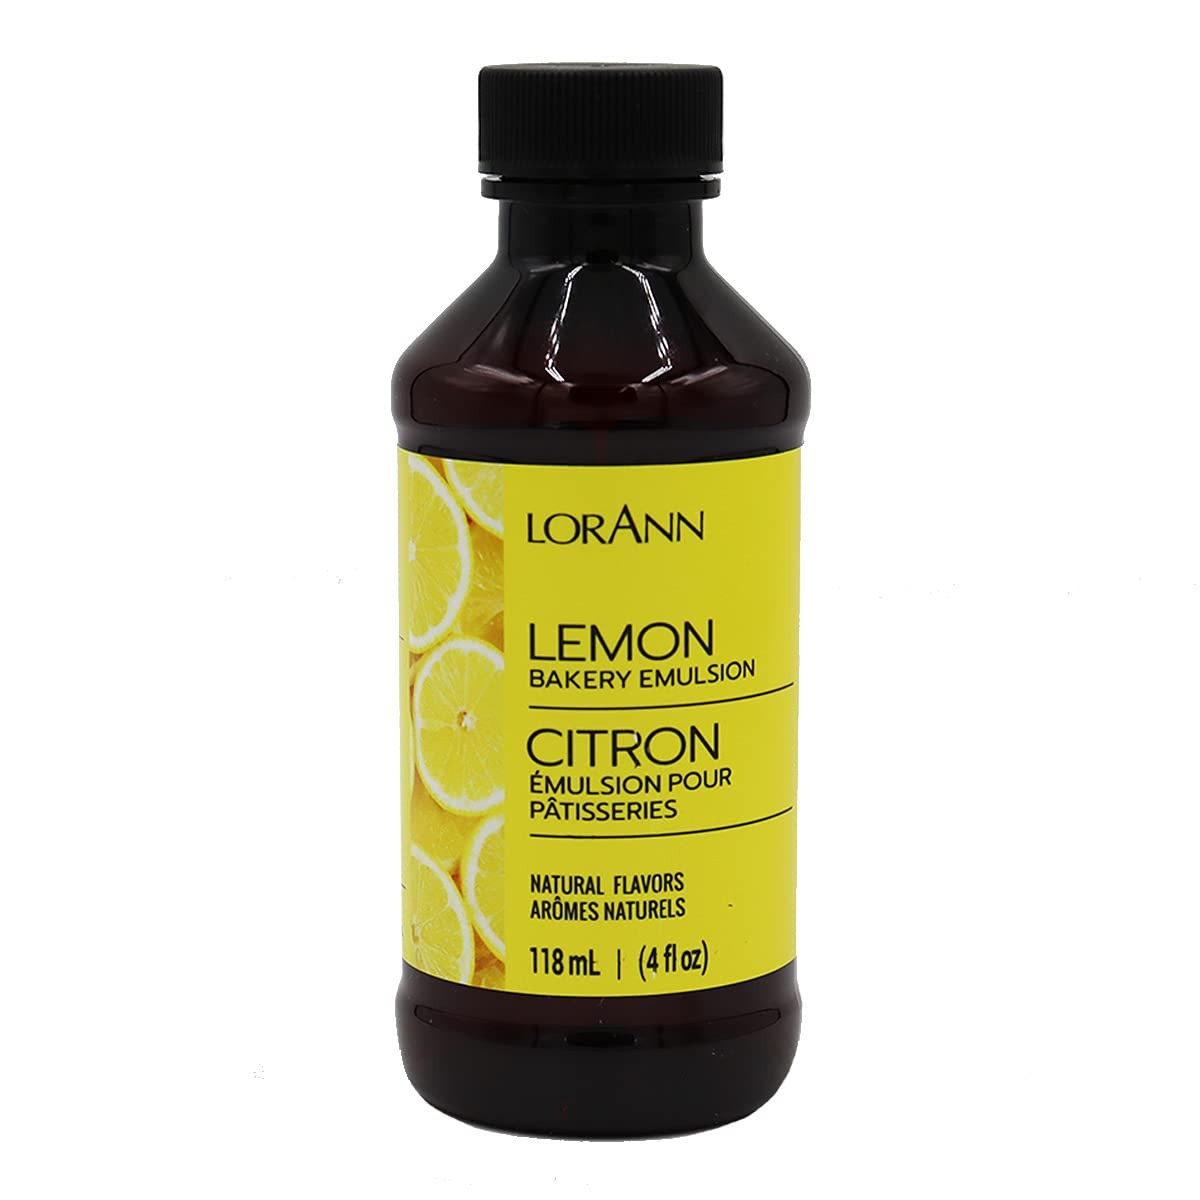
Item Name: LorAnn Oils Lemon Bakery Emulsion: Tangy Essence, Perfect for Amplifying Citrus Tones in Cakes, Cookies & Desserts, Gluten-Free, Keto-Friendly, Extract Alternative Essential for Your Kitchen
Bullet Point 1: BAKING ESSENTIAL: Our Lemon Bakery Emulsion is a superior alternative to common lemon extracts among baking essentials for your kitchen, taking your baking experience to a whole new level.
Bullet Point 2: MORE IMPACT THAN AN EXTRACT: Providing the zest of lemon, our emulsion delivers a deeper impact than typical flavor extracts. Achieve that bakery-grade taste in your homemade baked goods.
Bullet Point 3: VERSATILE FLAVORING: Perfect for enhancing flavoring oils for lip gloss in cookies, cakes, and desserts, our Lemon emulsion ensures your creations have a punch of flavor that won't bake out.
Bullet Point 4: GLUTEN-FREE & KETO-FRIENDLY: Catering to diverse dietary needs, our pure lemon extract alternative is a preferred choice in gluten-free and keto baking. Flavor without compromise!
Bullet Point 5: SUSTAINABLE PACKAGING: Packaged in BPA-free, recyclable PET plastic bottles. Our lemon essence bakery emulsion, made in the USA, promotes both taste and environmental responsibility.
Value: 16.0
Unit: Ounce

Price: 9.99